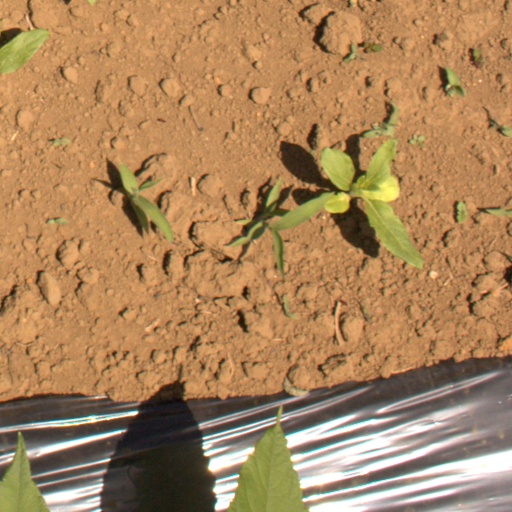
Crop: Jerusalem artichoke